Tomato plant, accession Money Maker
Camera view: horizontal (90 deg, fisheye); turntable rotation: 90 degrees
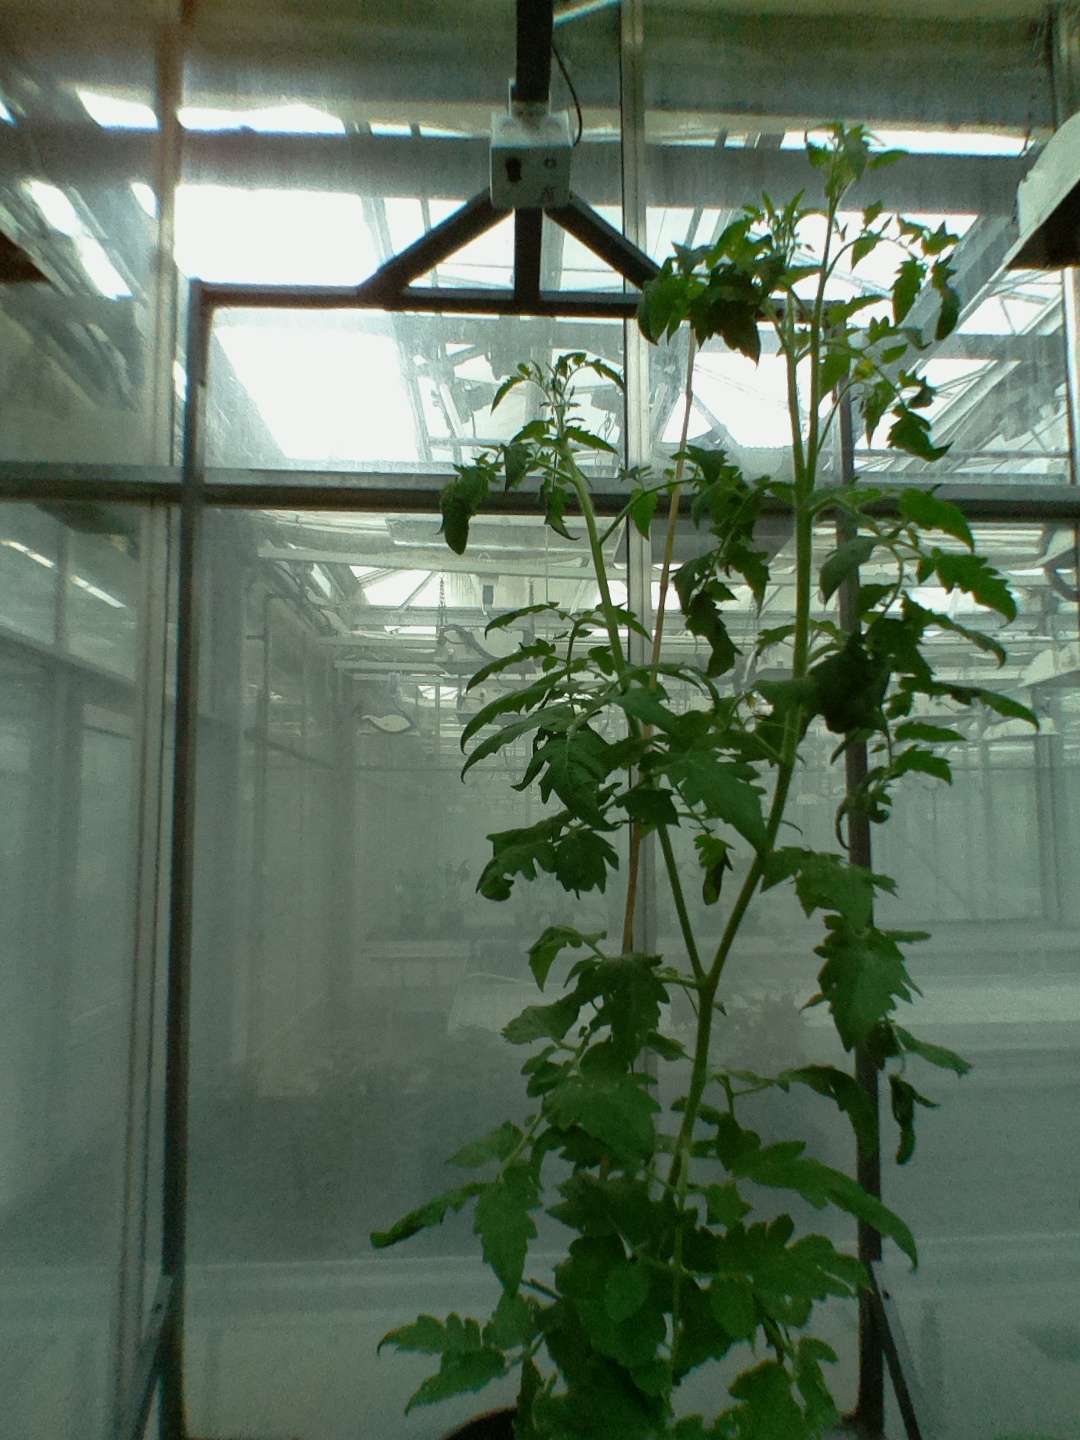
BBCH growth stage 59: 9 or more inflorescences visible